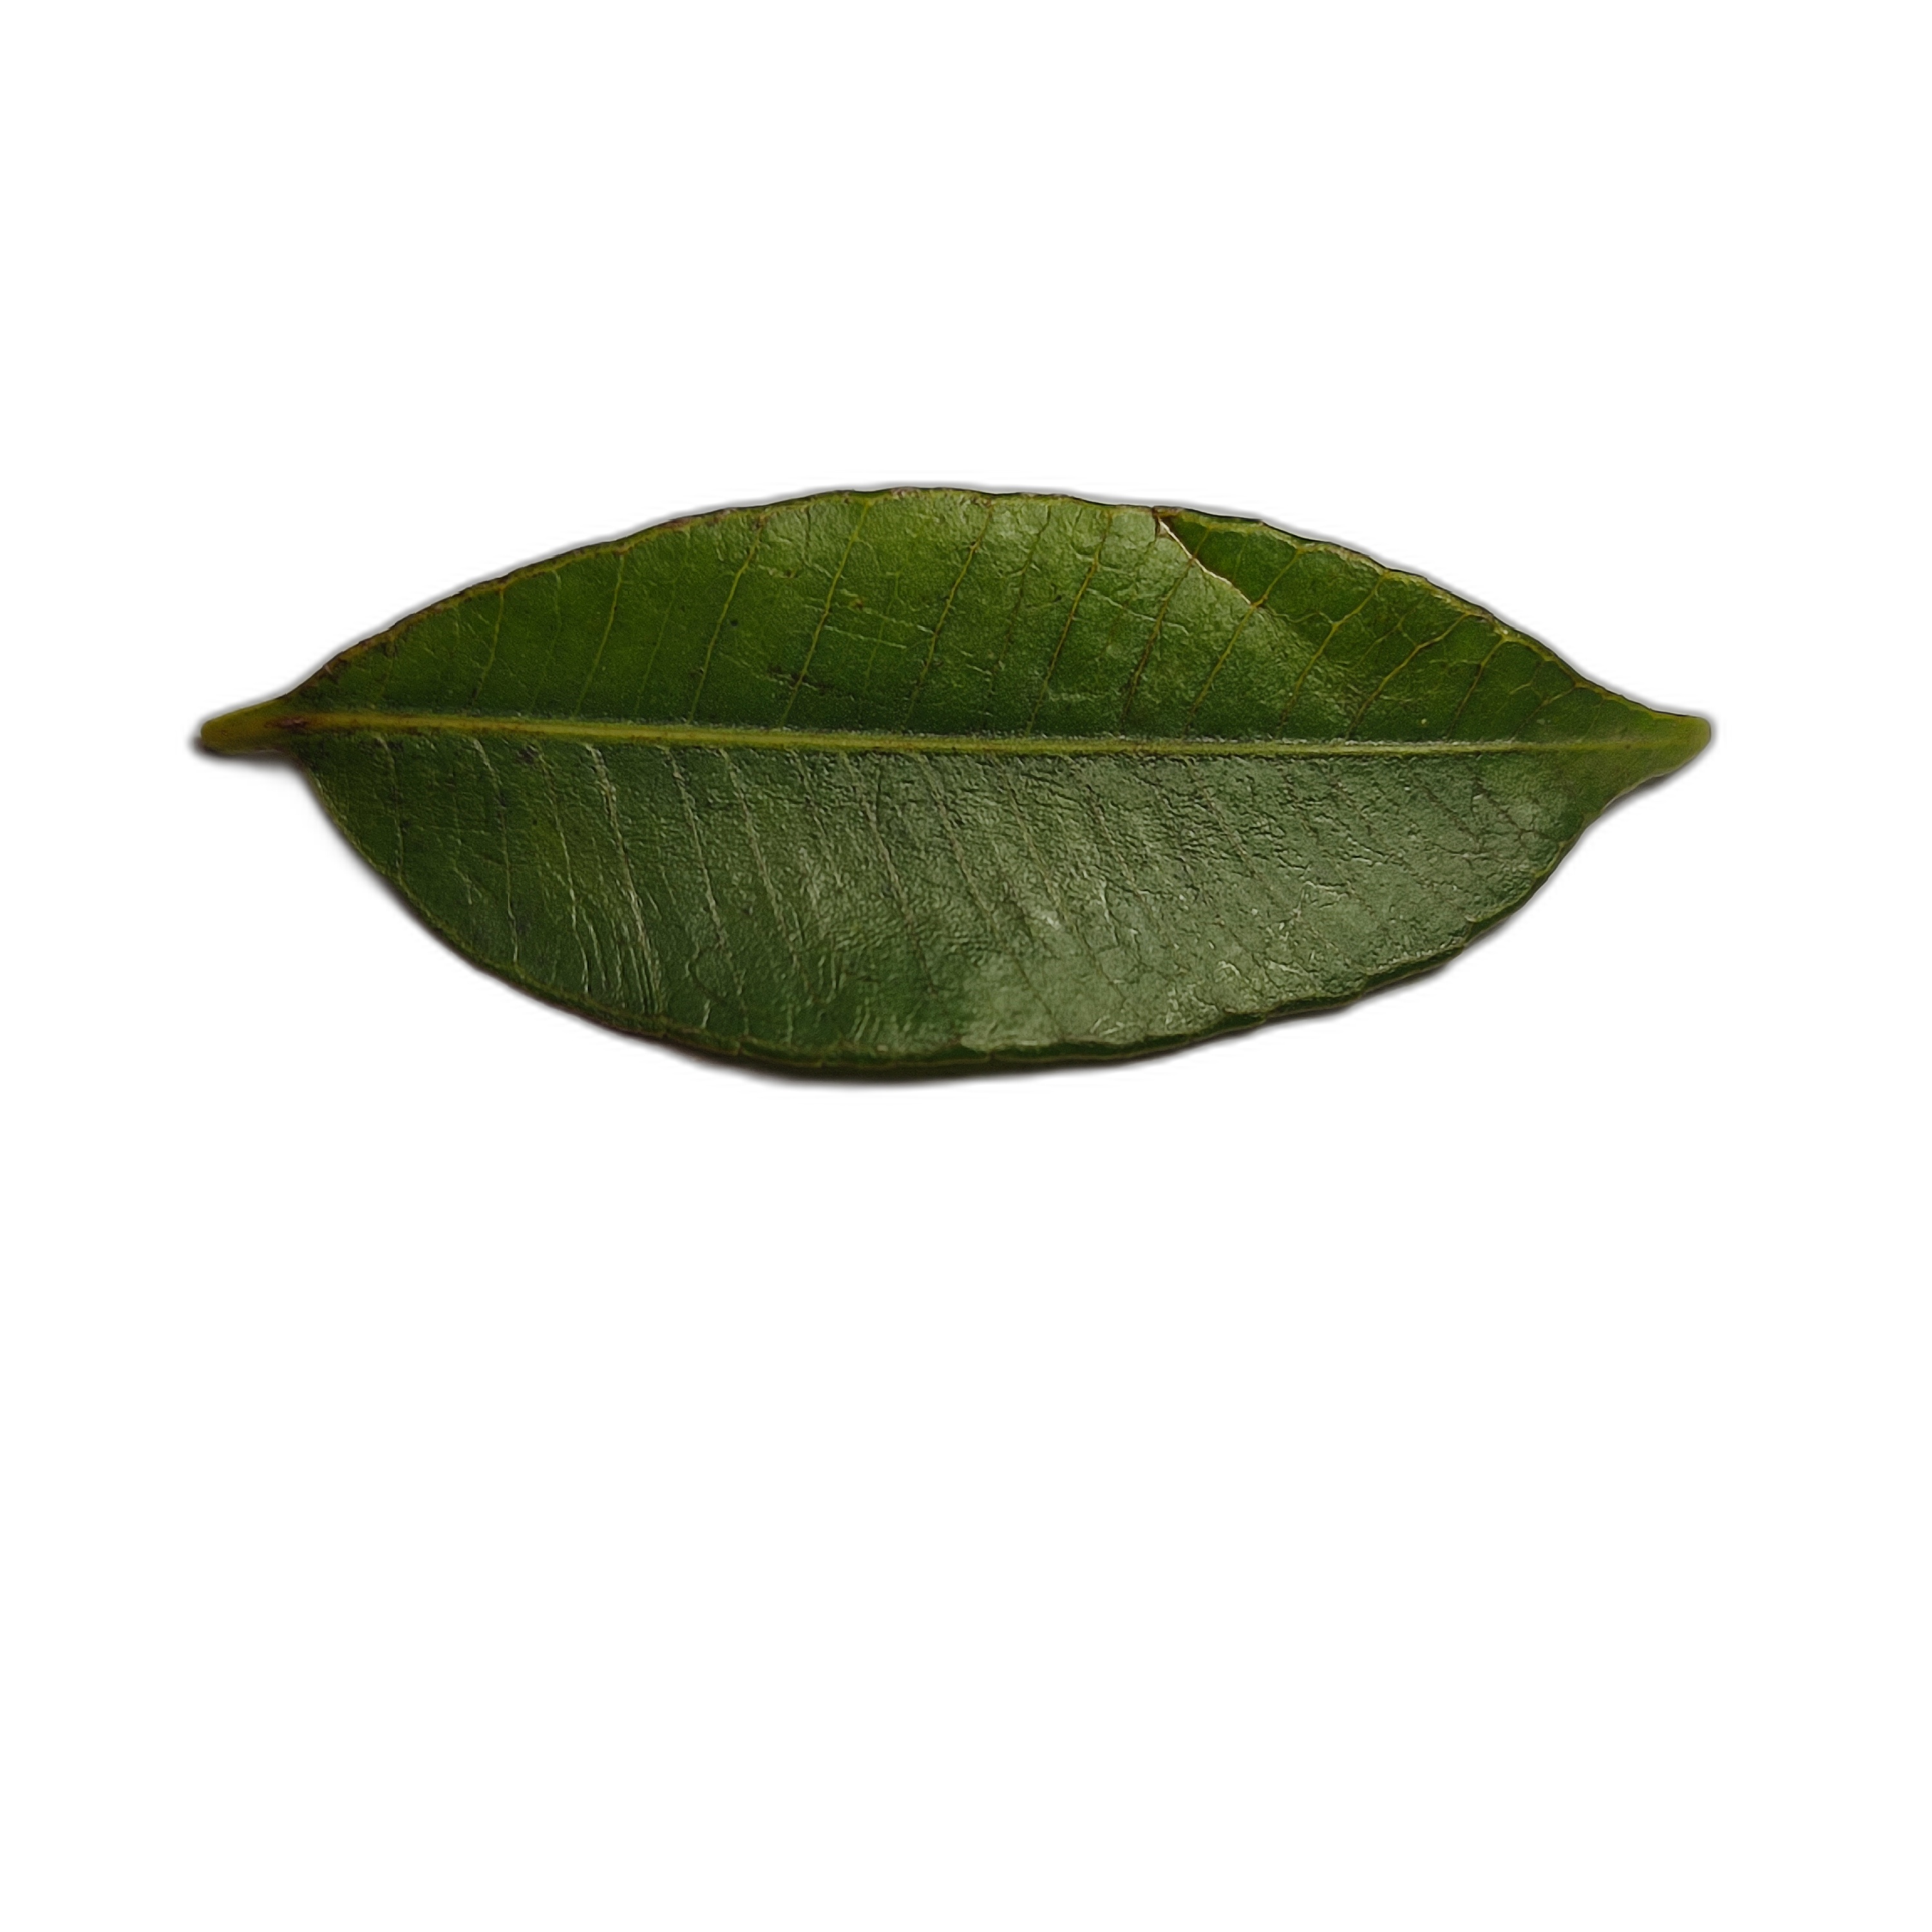
Label: healthy